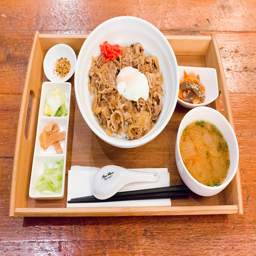
A wooden tray holding a bowl of food and soup.
A bowl of noodles in a white bowl sits on a wooden tray with a spoon,, chopsticks and condiments.
An Asian meal with noodles, vegetables and soup.
a bamboo tray holding several bowls of asian food
A wooden tray with bowls of food on top.